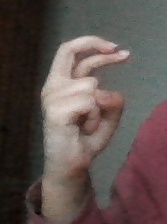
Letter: zay